Carl Zuckmayer Medal

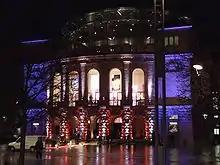
Staatstheater Mainz on the evening of the award of the Carl Zuckmayer Medal to Udo Lindenberg on 18 January 2007

The Carl Zuckmayer Medal is a literary prize given by the state of Rhineland-Palatinate in memory of Carl Zuckmayer. The medal itself was fashioned by state artist . The prize is also given with a 30-liter cask of Nackenheimer wine from the Weingut Gunderloch, a winery valued by Zuckmayer. The bestowal takes place on 18 January, the anniversary of Zuckmayer's death.